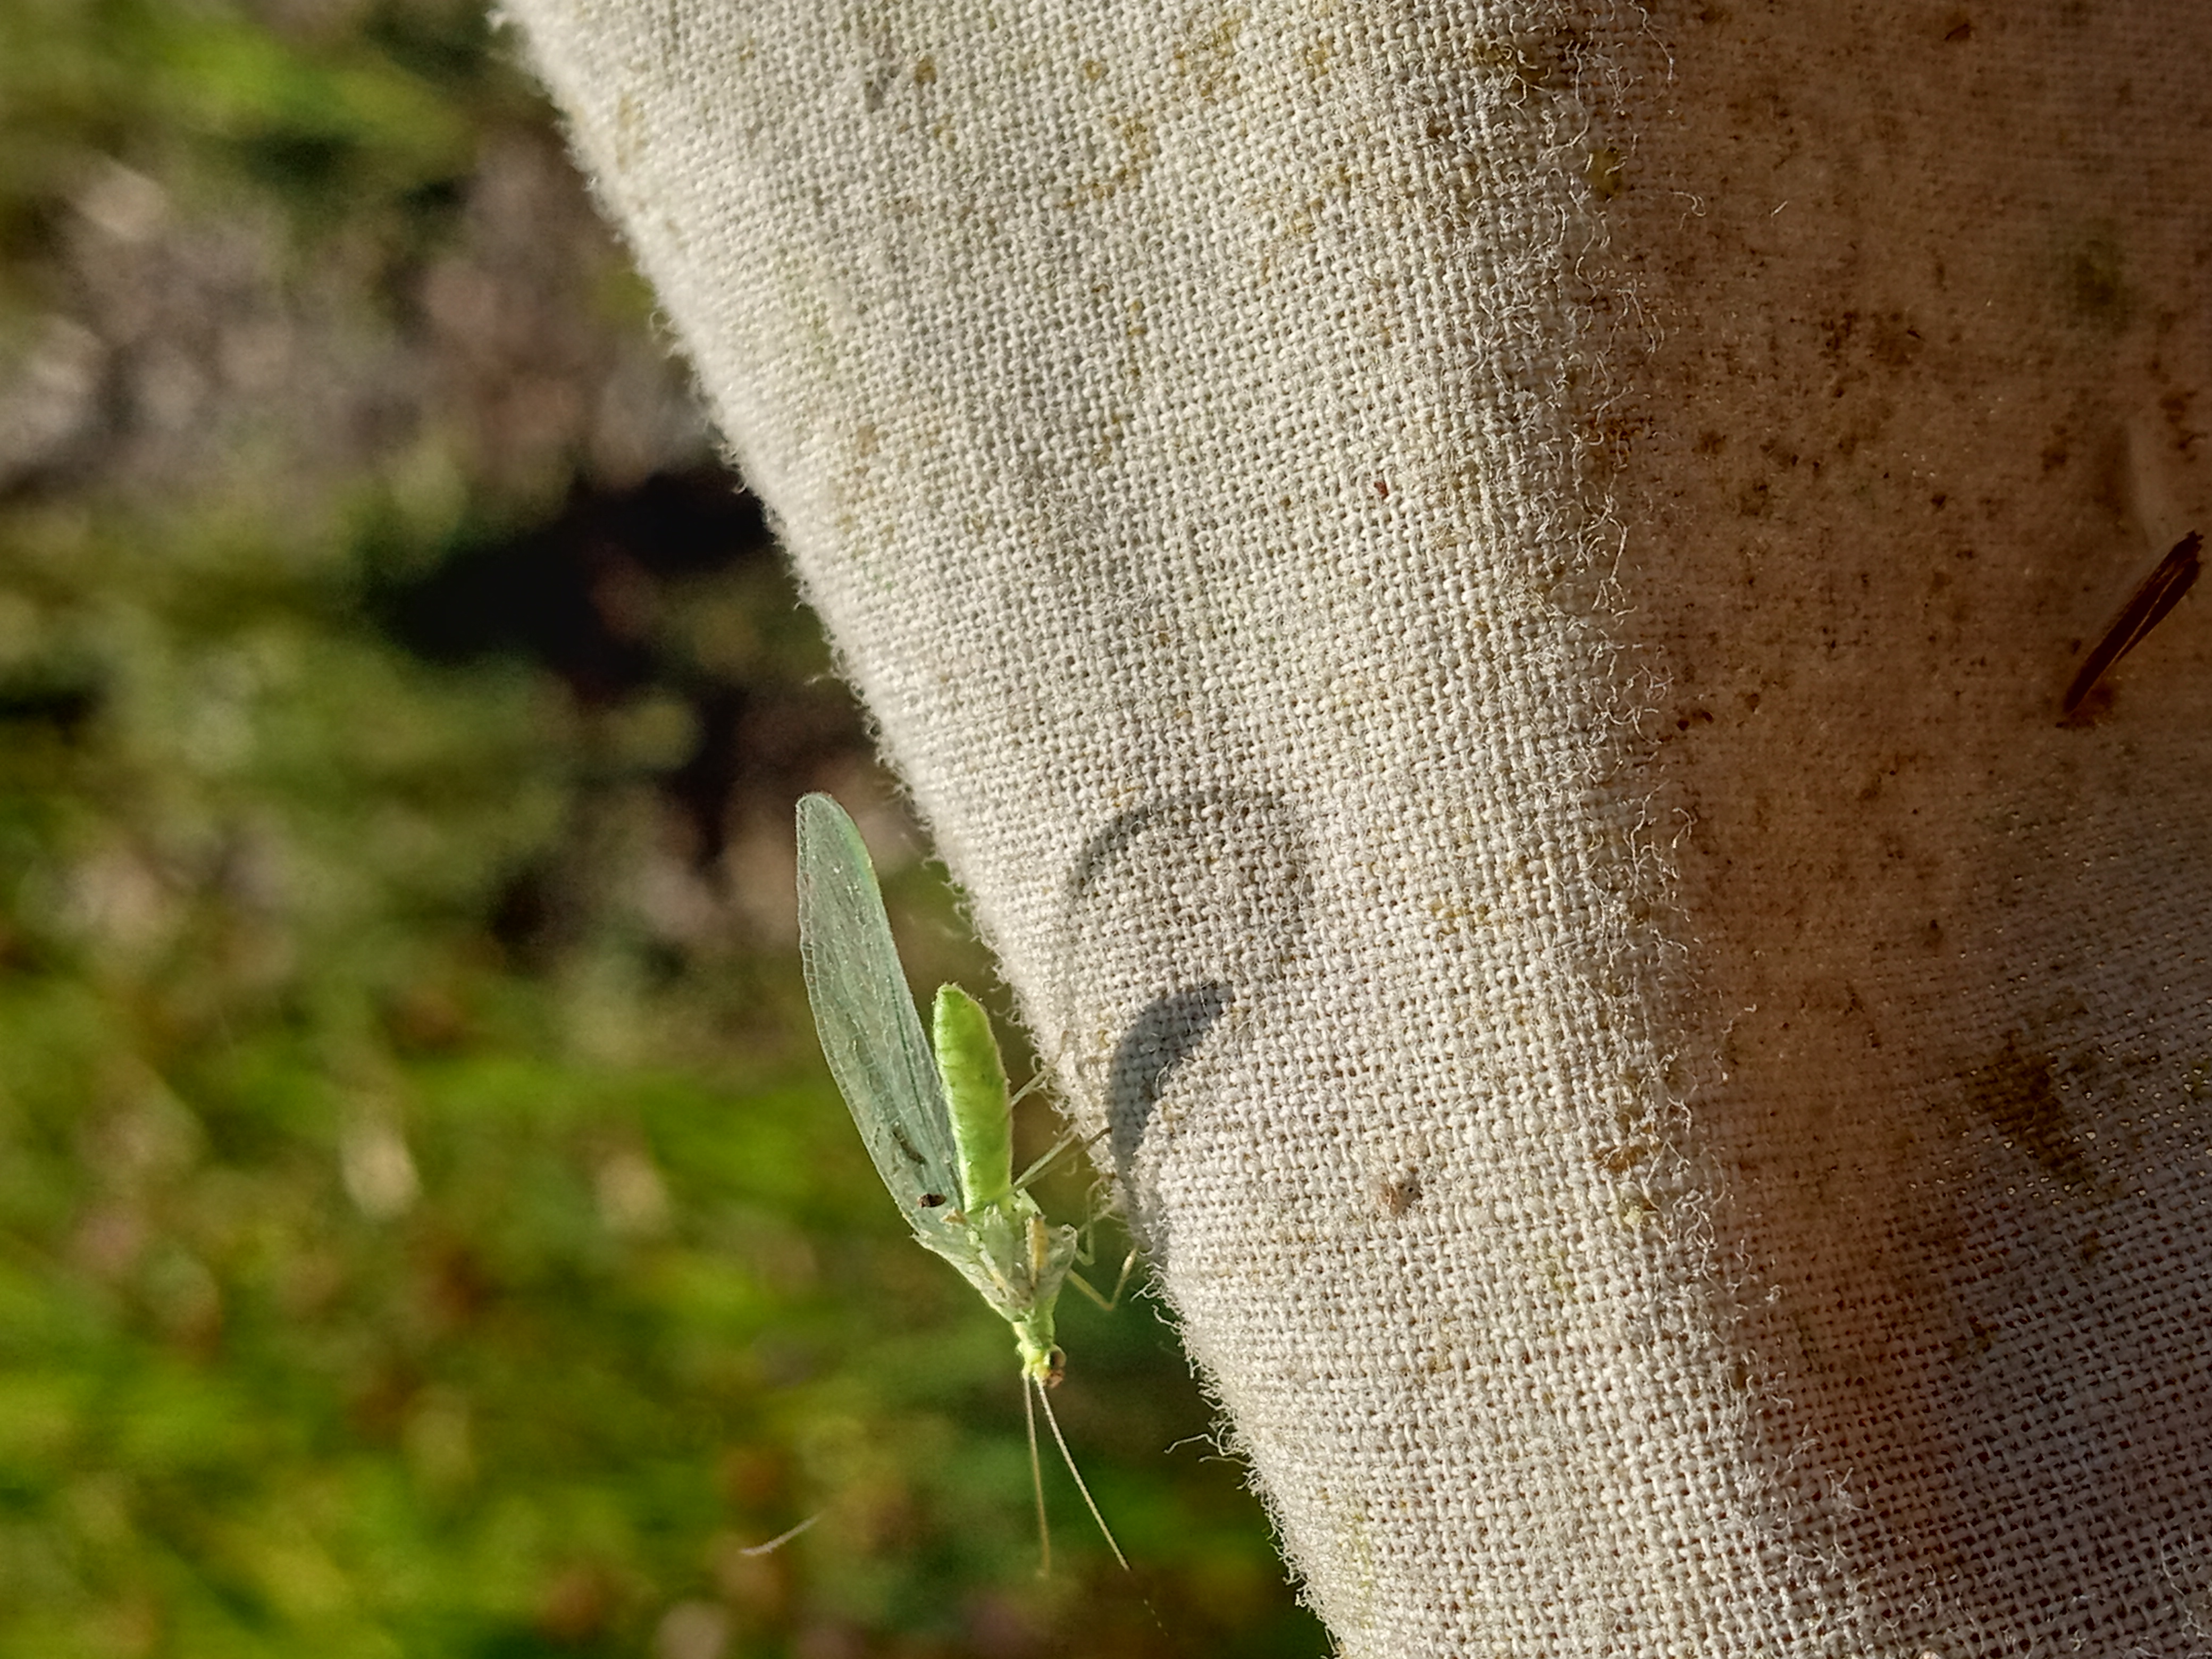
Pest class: predators